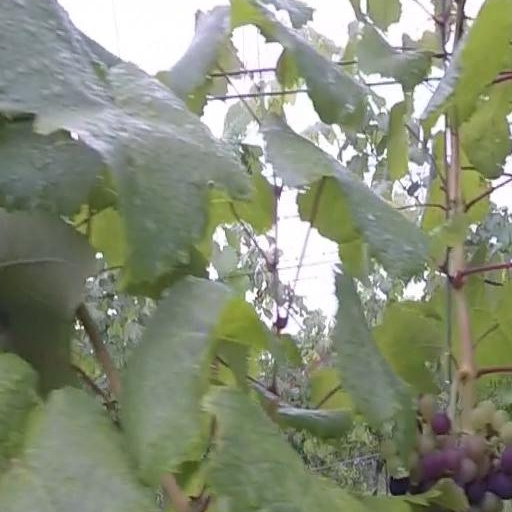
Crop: grape